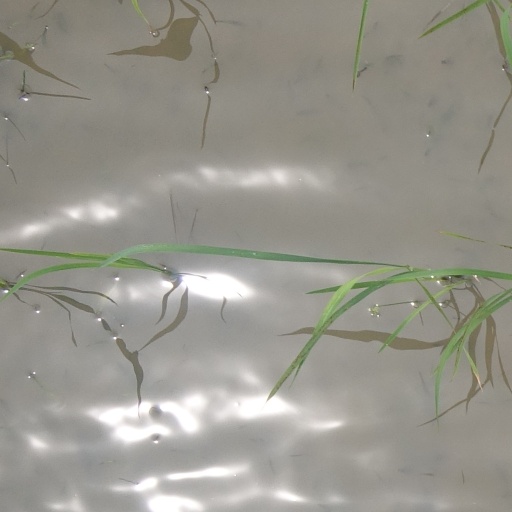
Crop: rice